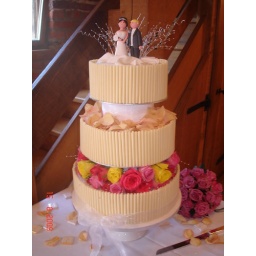
fruit, chocolate and lemon tiers with 2 dummies one covered with ivory lace. cake surrounded by white chocolate curls